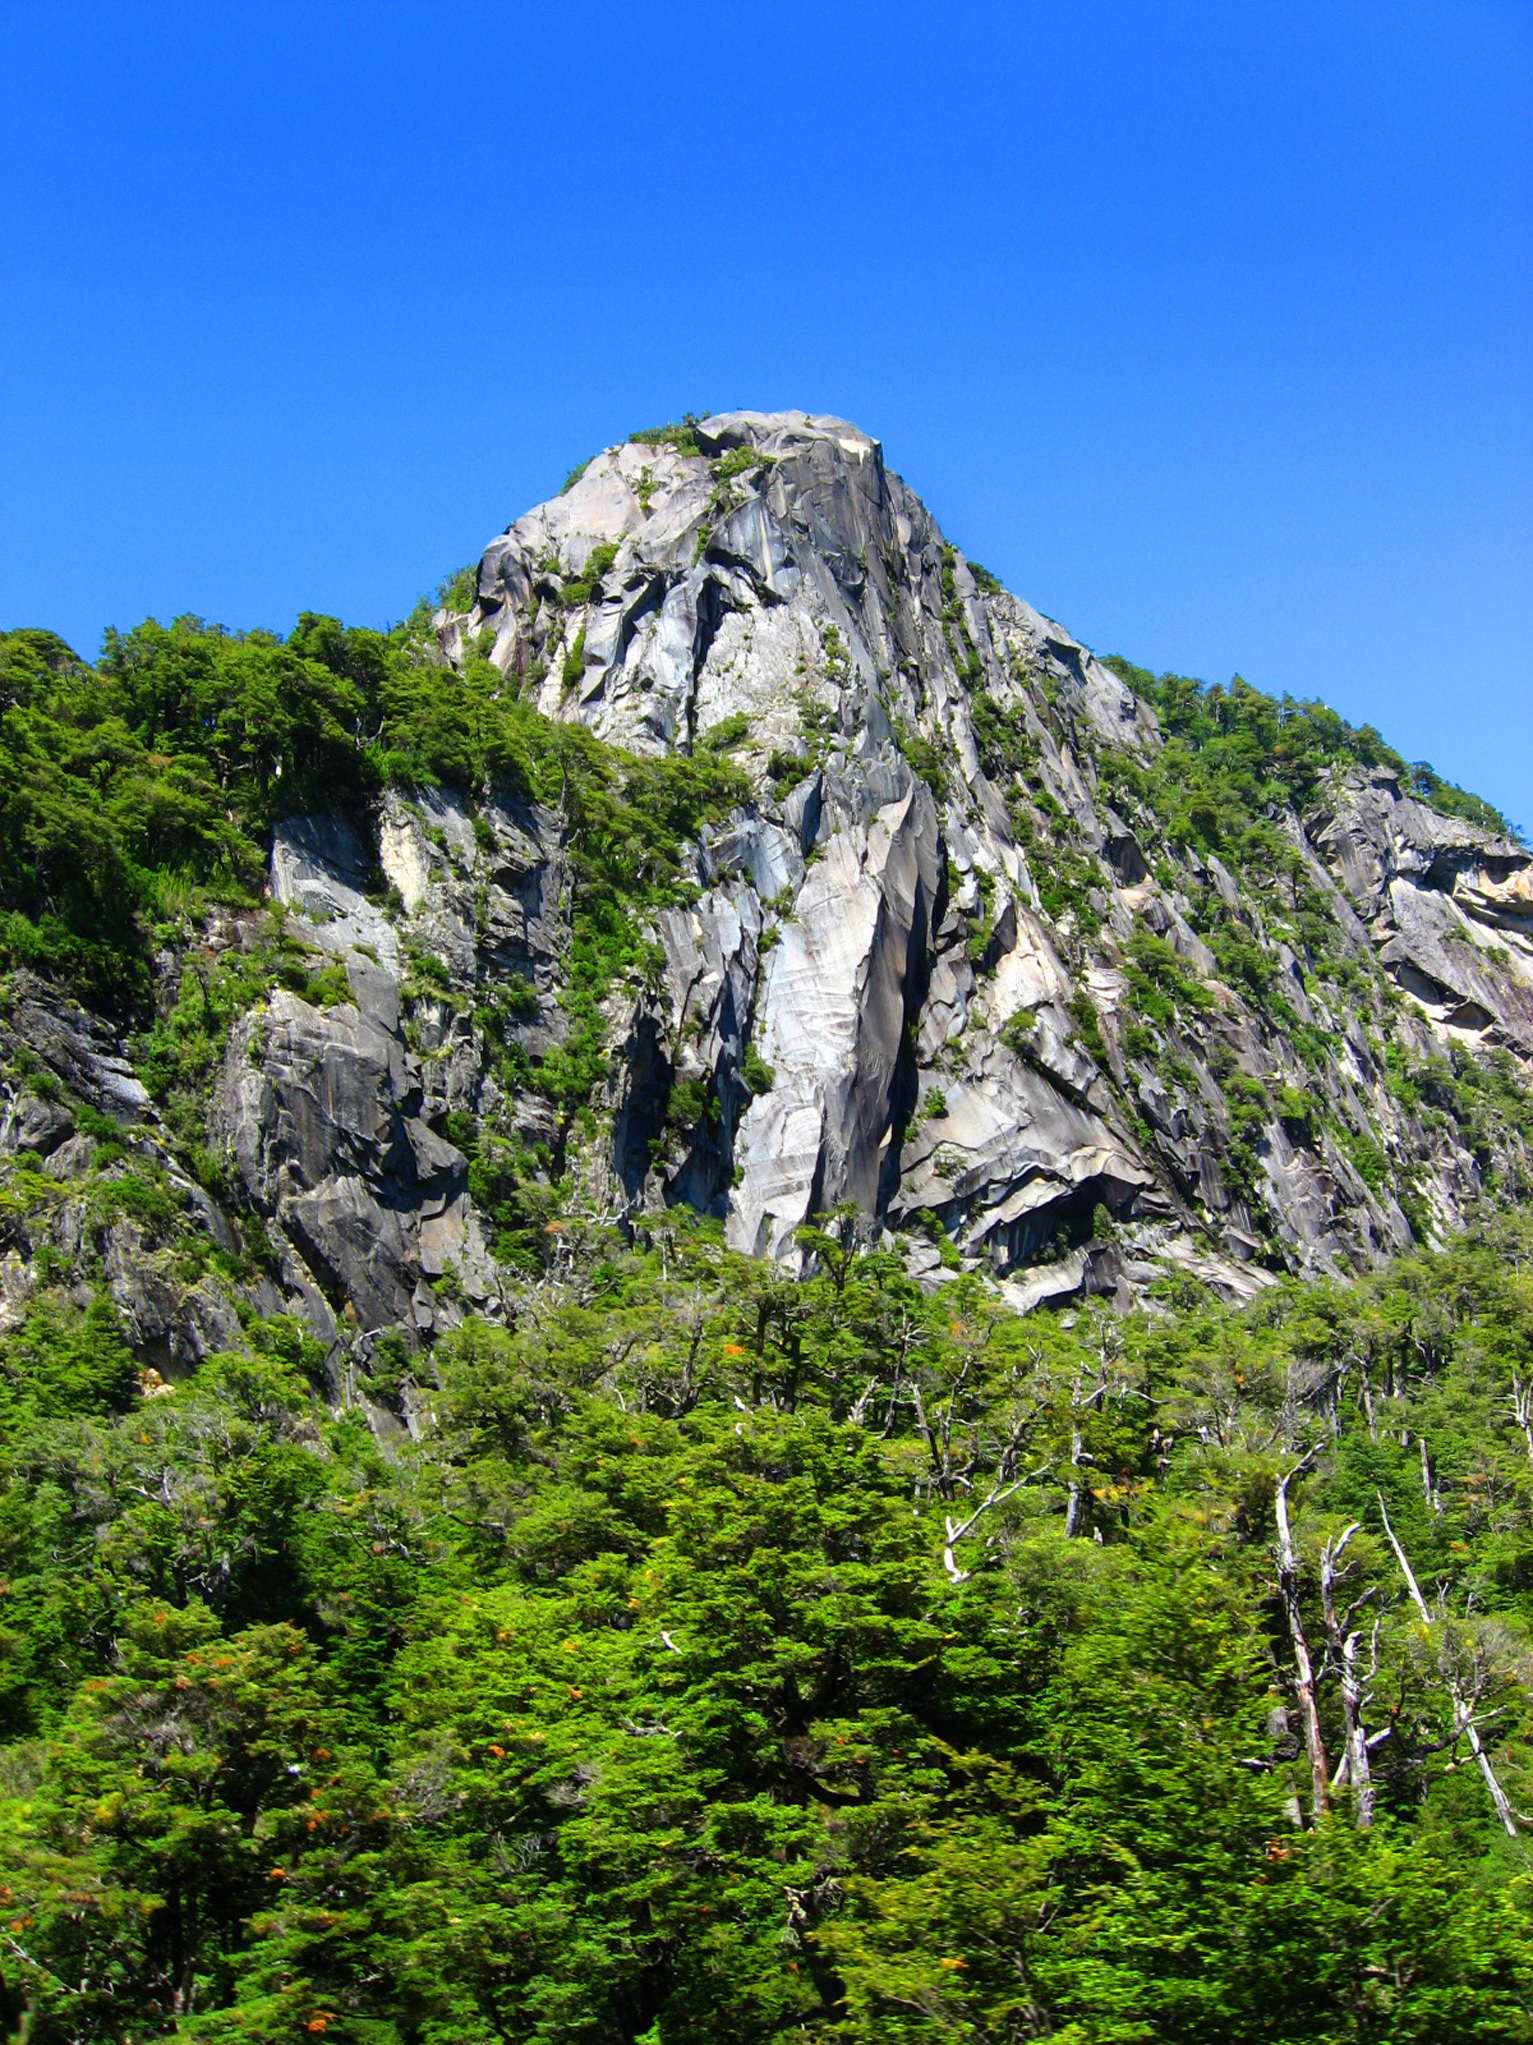
landscape, forest, rock, wilderness, walking, mountain, hiking, hill, flower, adventure, mountain range, cliff, park, terrain, national park, ridge, geology, alps, vegetation, rainforest, ravine, plateau, landform, mountain pass, natural environment, geographical feature, mountainous landforms